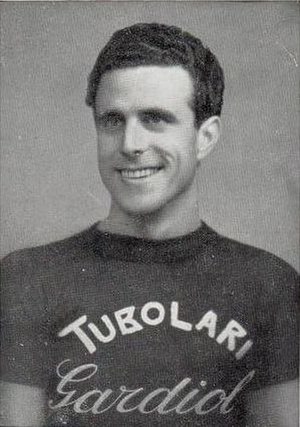
Georges Senfftleben
Georges Senfftleben var en cykelrytter fra Frankrig. Han kørte primært banecykling, og vandt medaljer ved nationale, europæiske og verdensmesterskaberne.